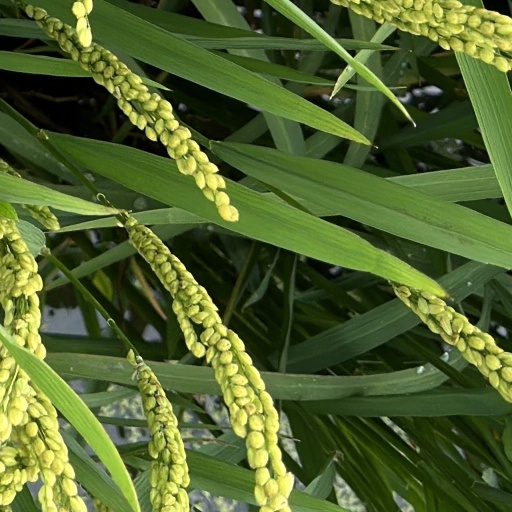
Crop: rice